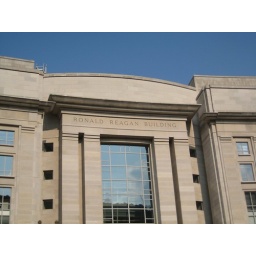
The largest office building in D.C.